Valletta

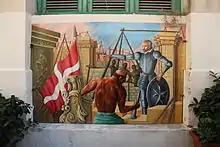
Former mural at "Is-Suq tal-Belt" illustrating the city's construction

The peninsula was previously called "Xagħret Mewwija" (Mu' awiya – Meuia; named during the Arab period) or Ħal Newwija. Mewwija refers to a sheltered place. Some authors state that the extreme end of the peninsula was known as Xebb ir-Ras (Sheb point), of which name origins from the lighthouse on site. A family which surely owned land became known as "Sceberras", now a Maltese surname as Sciberras. At one point the entire peninsula became known as Sceberras.